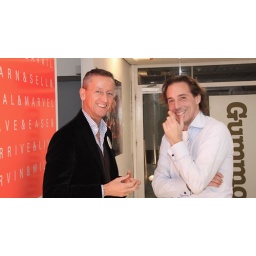
Huib de Vries en Frodo van Oostveen over water in Qatar.